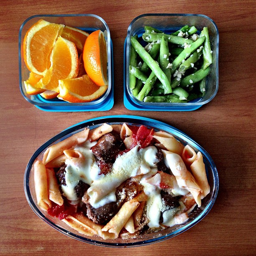
A pasta dish with sides of green beans and oranges.
Three dishes containing pasta, green beans, and oranges
Small bowls of food on a table
a bowl of pasta and some fruit and veggies
a couple of different foods laying out on a wood table